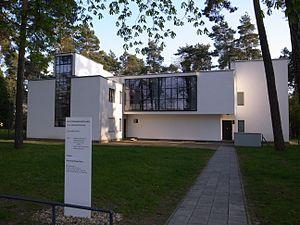
Le Bauhaus et ses sites à Weimar, Dessau et Bernau sont un bien inscrit sur la liste du patrimoine mondial par l'Organisation des Nations unies pour l'éducation, la science et la culture.